Describe the emotion expressed in this image:  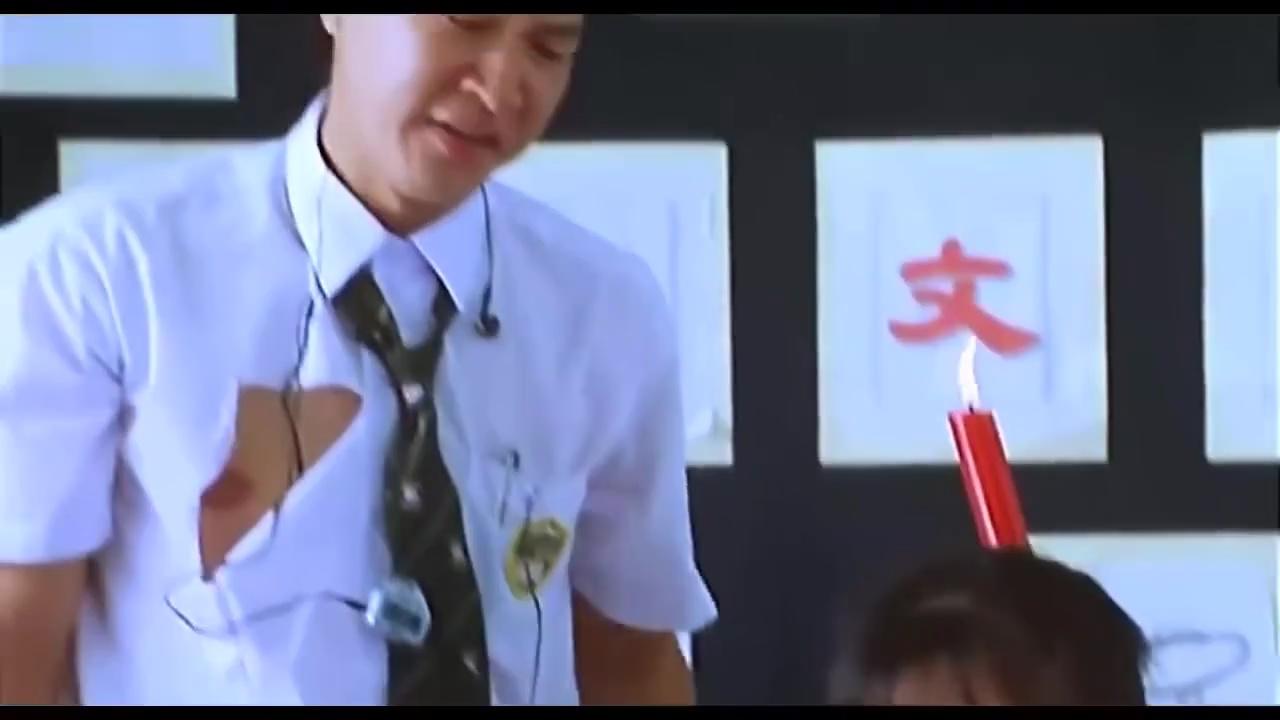
This person displays Pain, valence and arousal with low intensity.